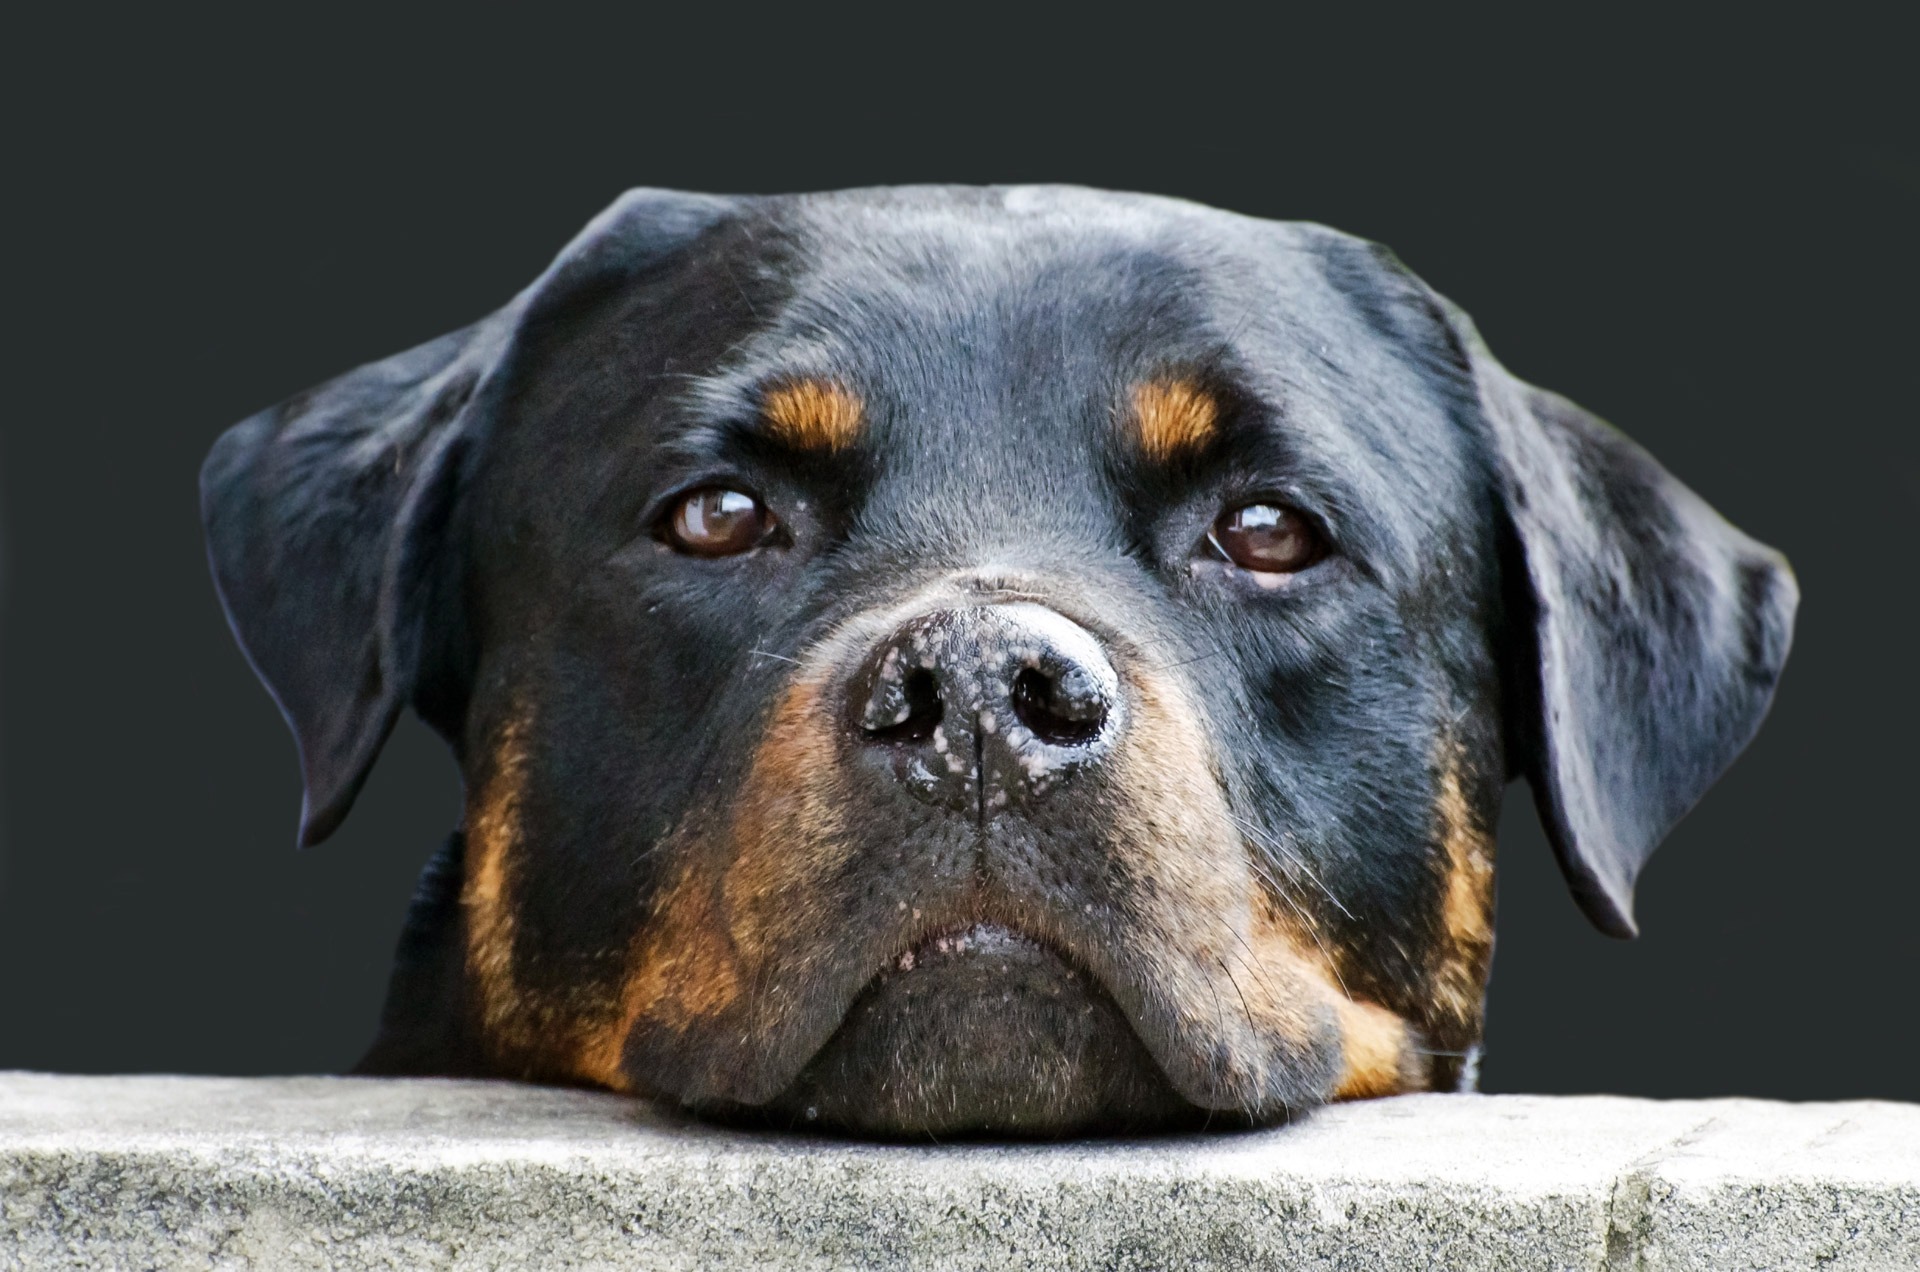
dog, animal, mammal, close up, race, face, vertebrate, monitoring, hunter, dog breed, defender, ethnicity, rottweiler, dog like mammal